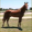
Label: horse